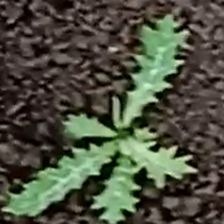
Weed species: Bilayat_(Mexicana_Argemone)